Jan Uuspõld

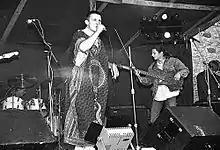
Jan Uuspõld performing with the Luxury Filters.

As a teenager, he wished to become a musician. Influenced in part by the Estonian punk rock band J.M.K.E., he formed a punk band called Trakulla at age fifteen with several classmates and younger brother Andrus after his mother gave him money to buy a guitar. The band went through several music styles and incarnations until eventually being called Luxury Filters and playing predominately jazz and Texas blues inspired songs.